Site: brandenburg
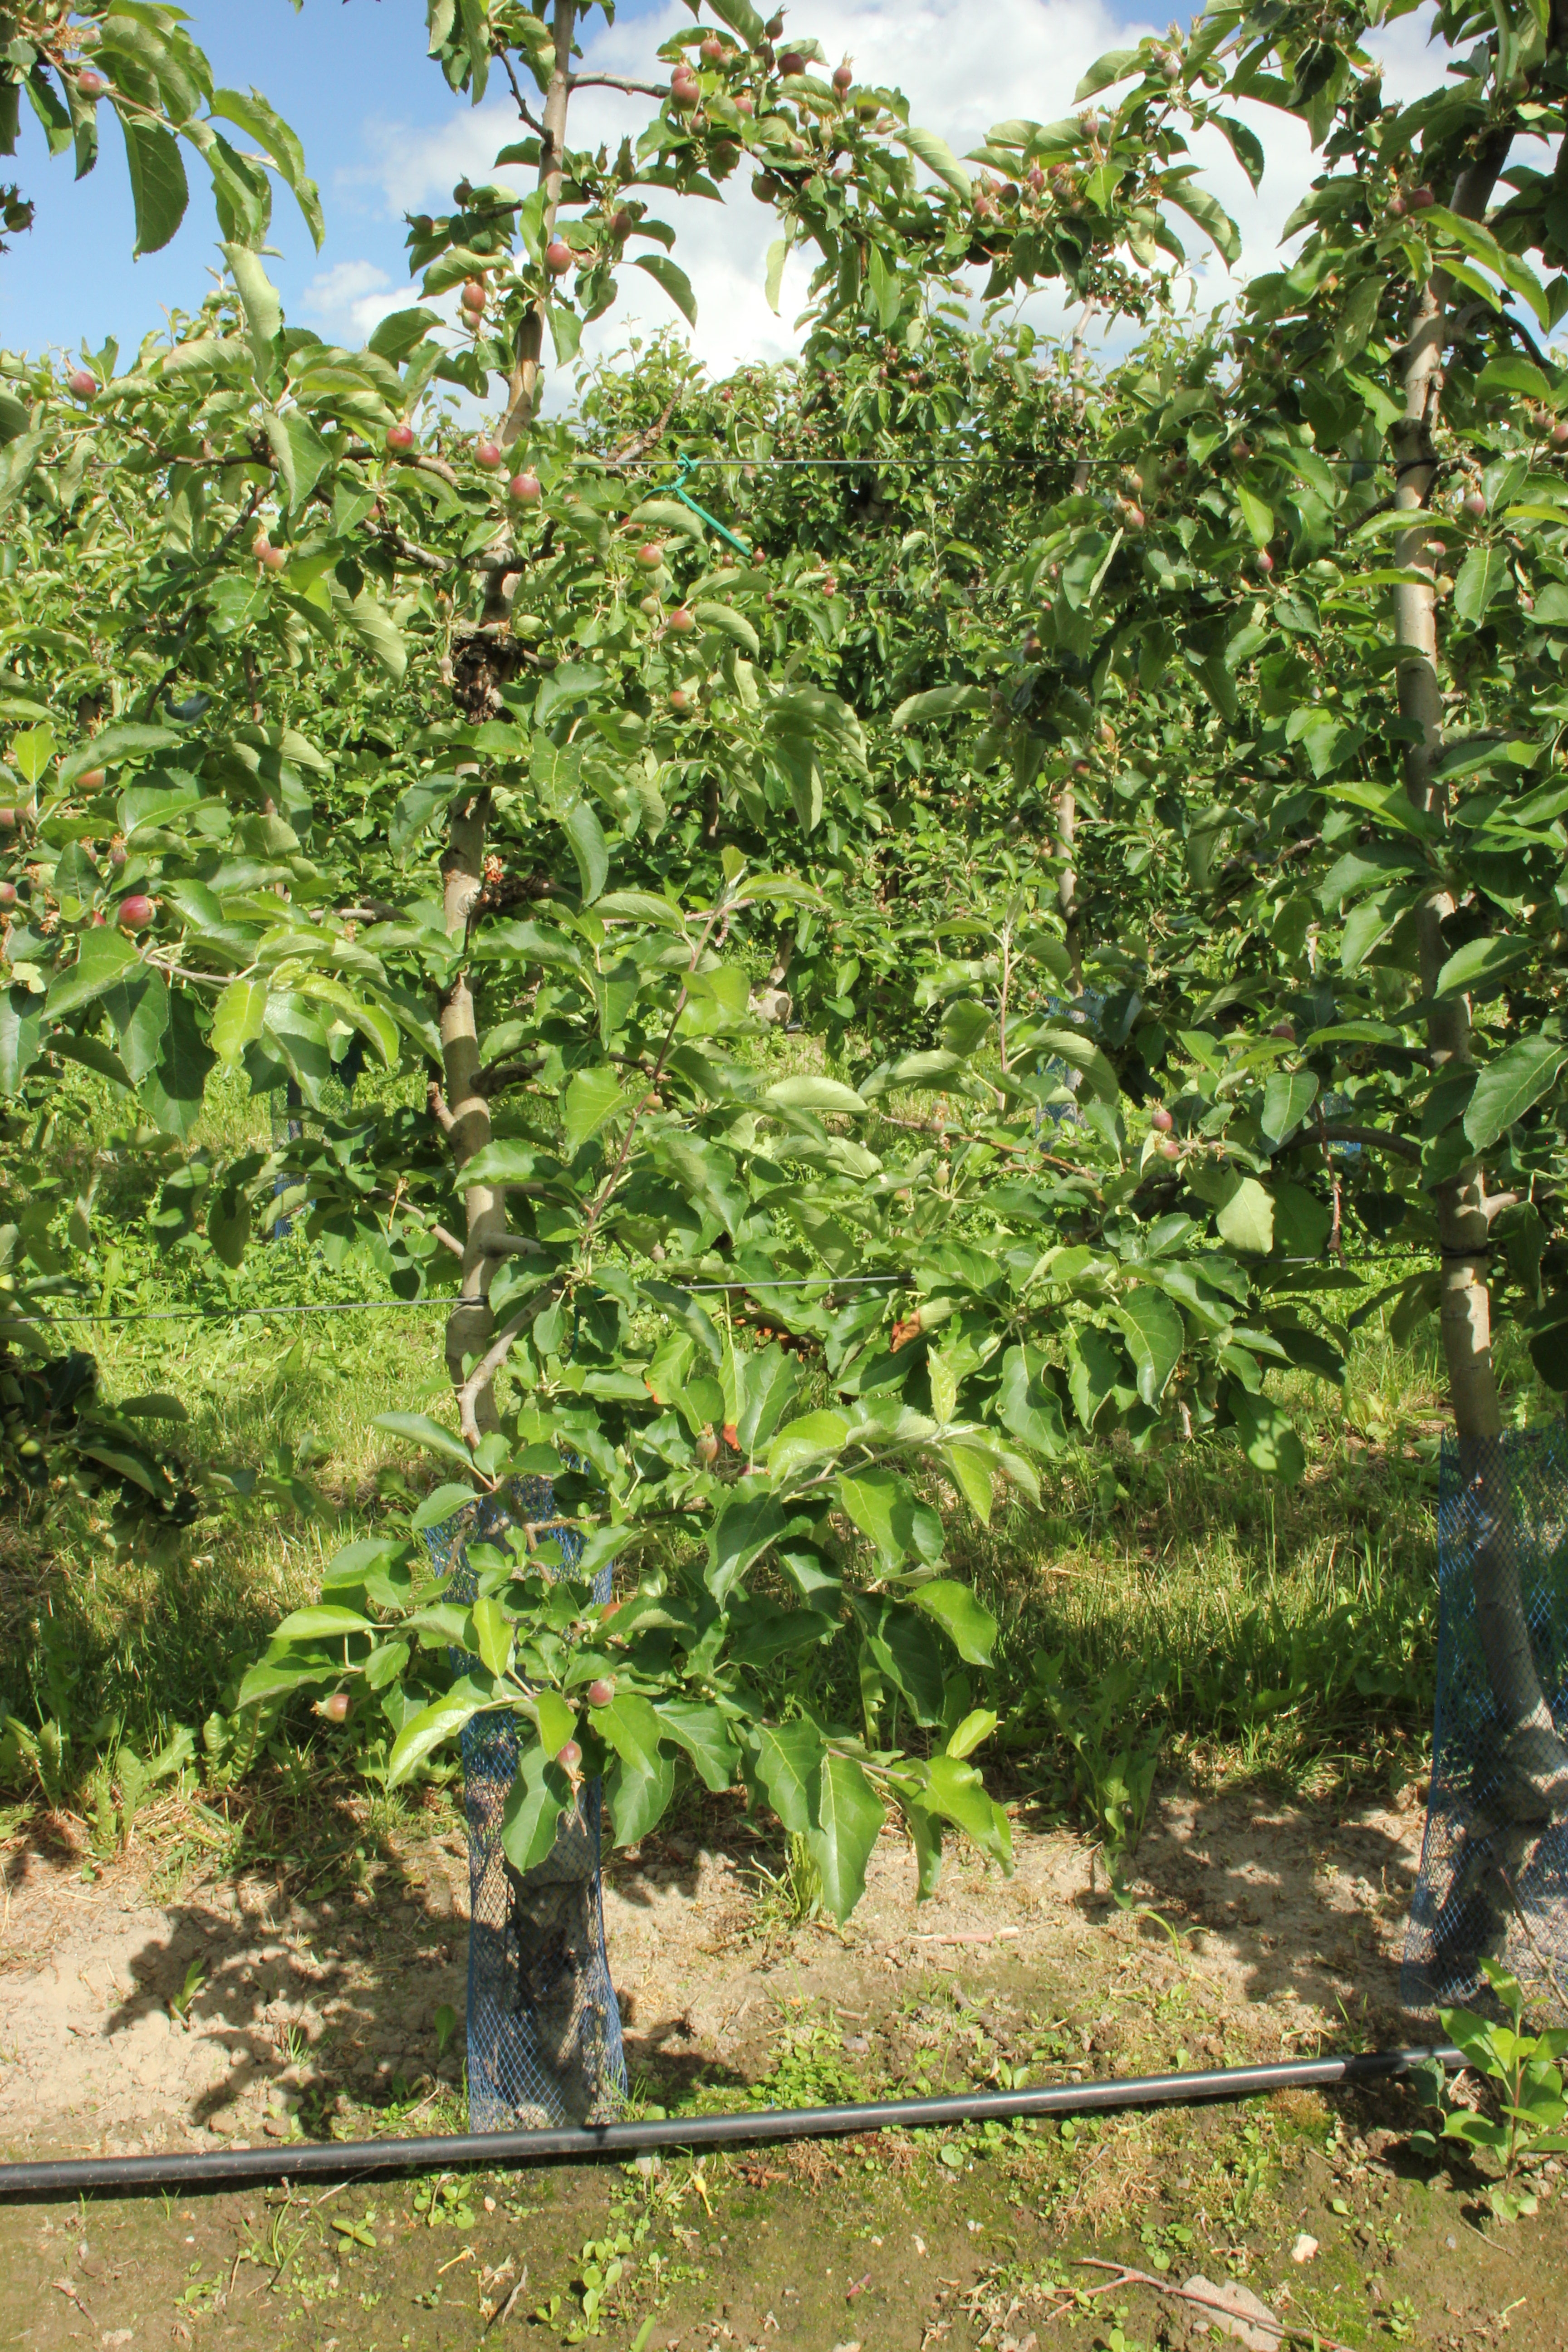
Growth stage (BBCH 72): Development of fruit